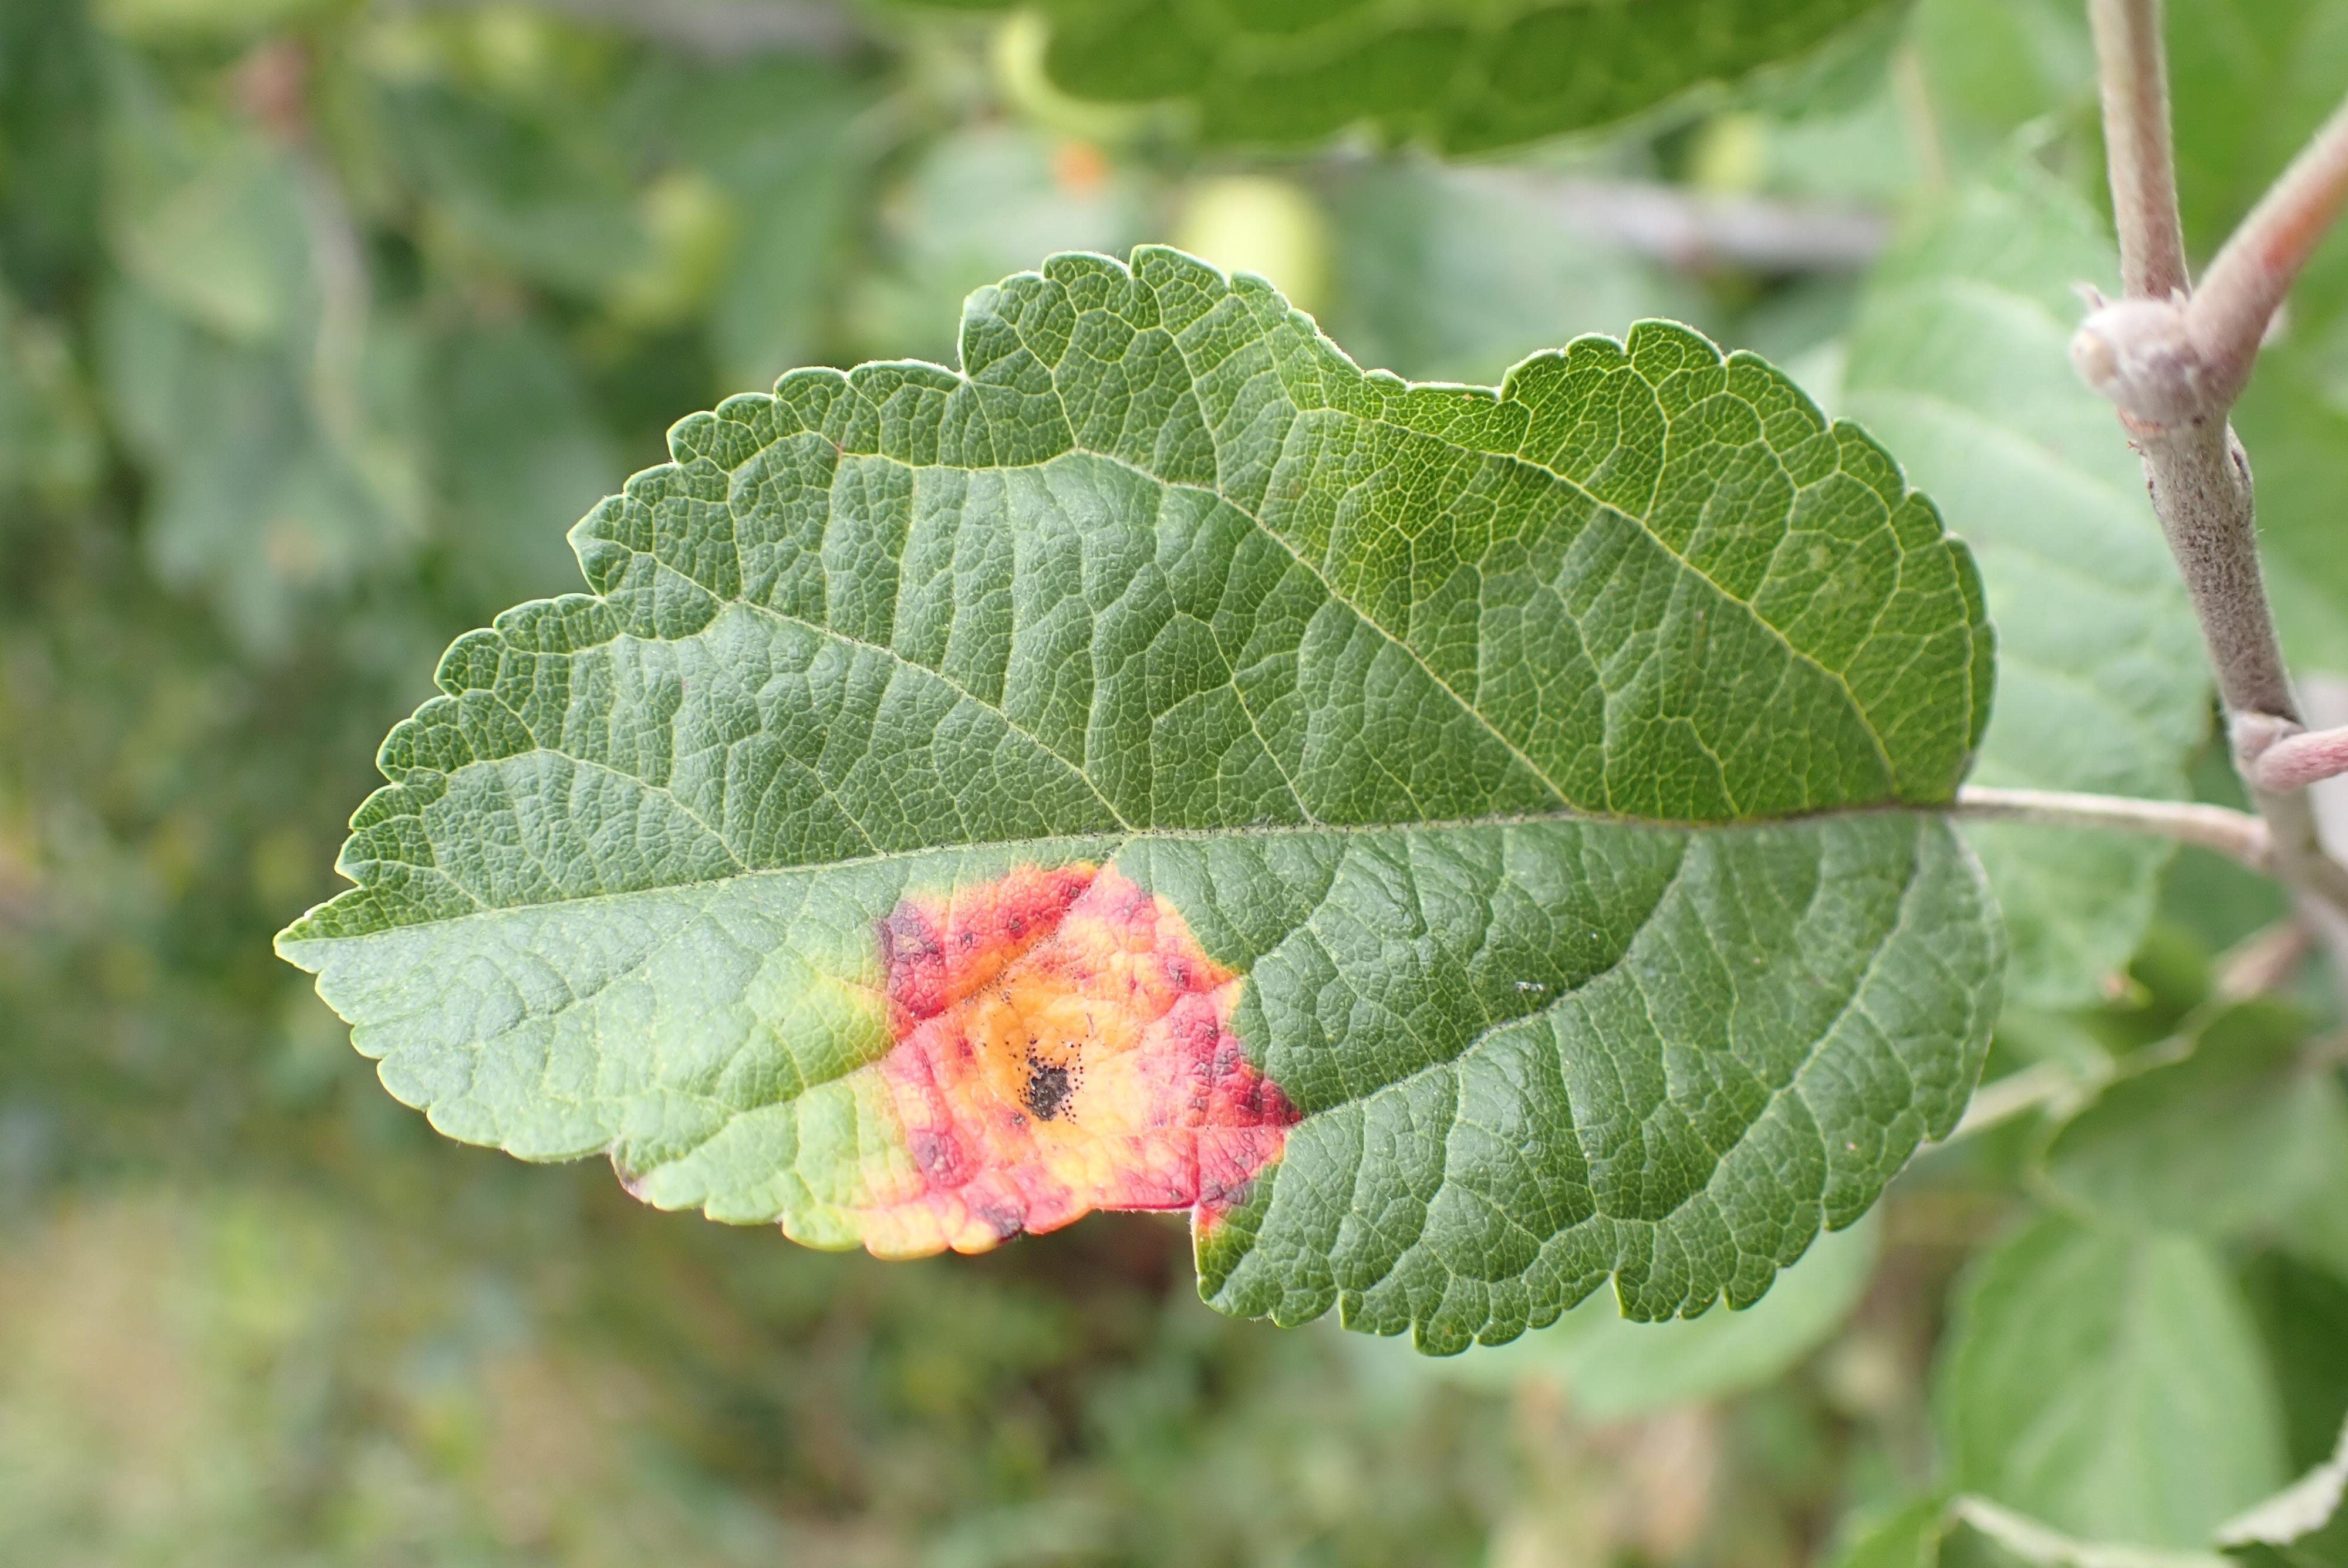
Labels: rust